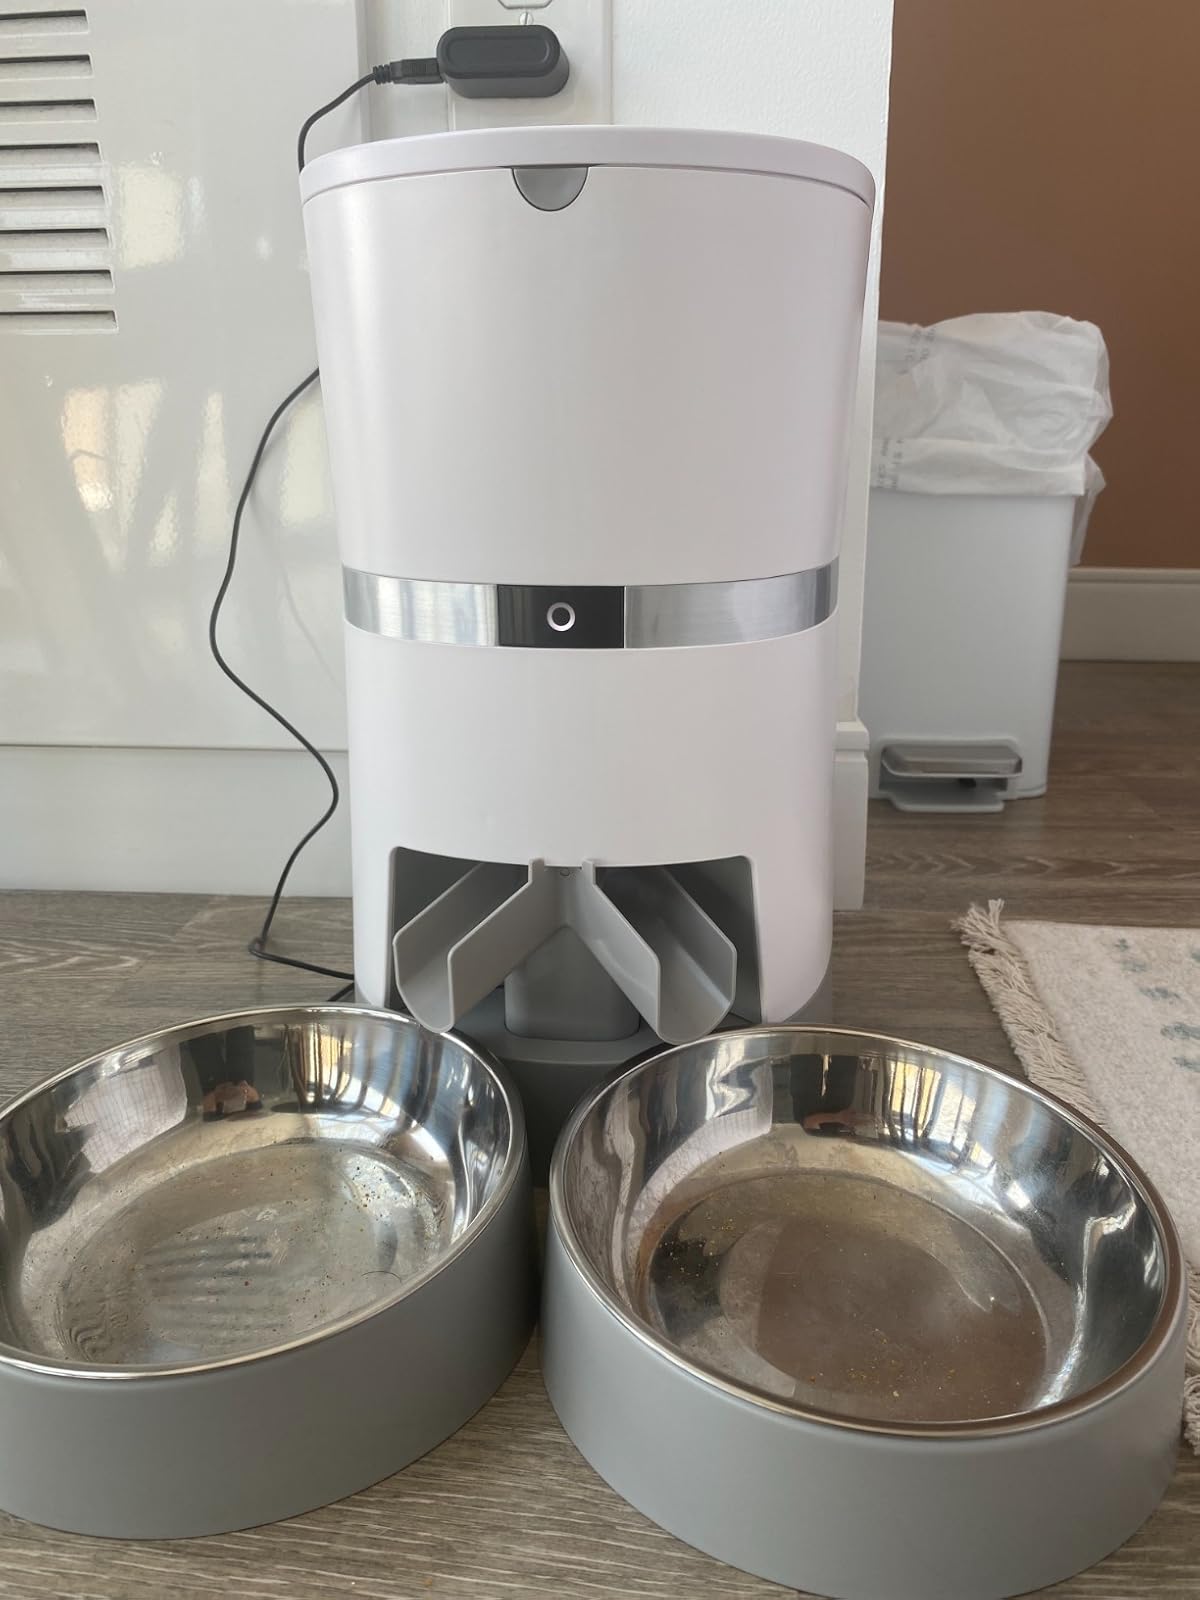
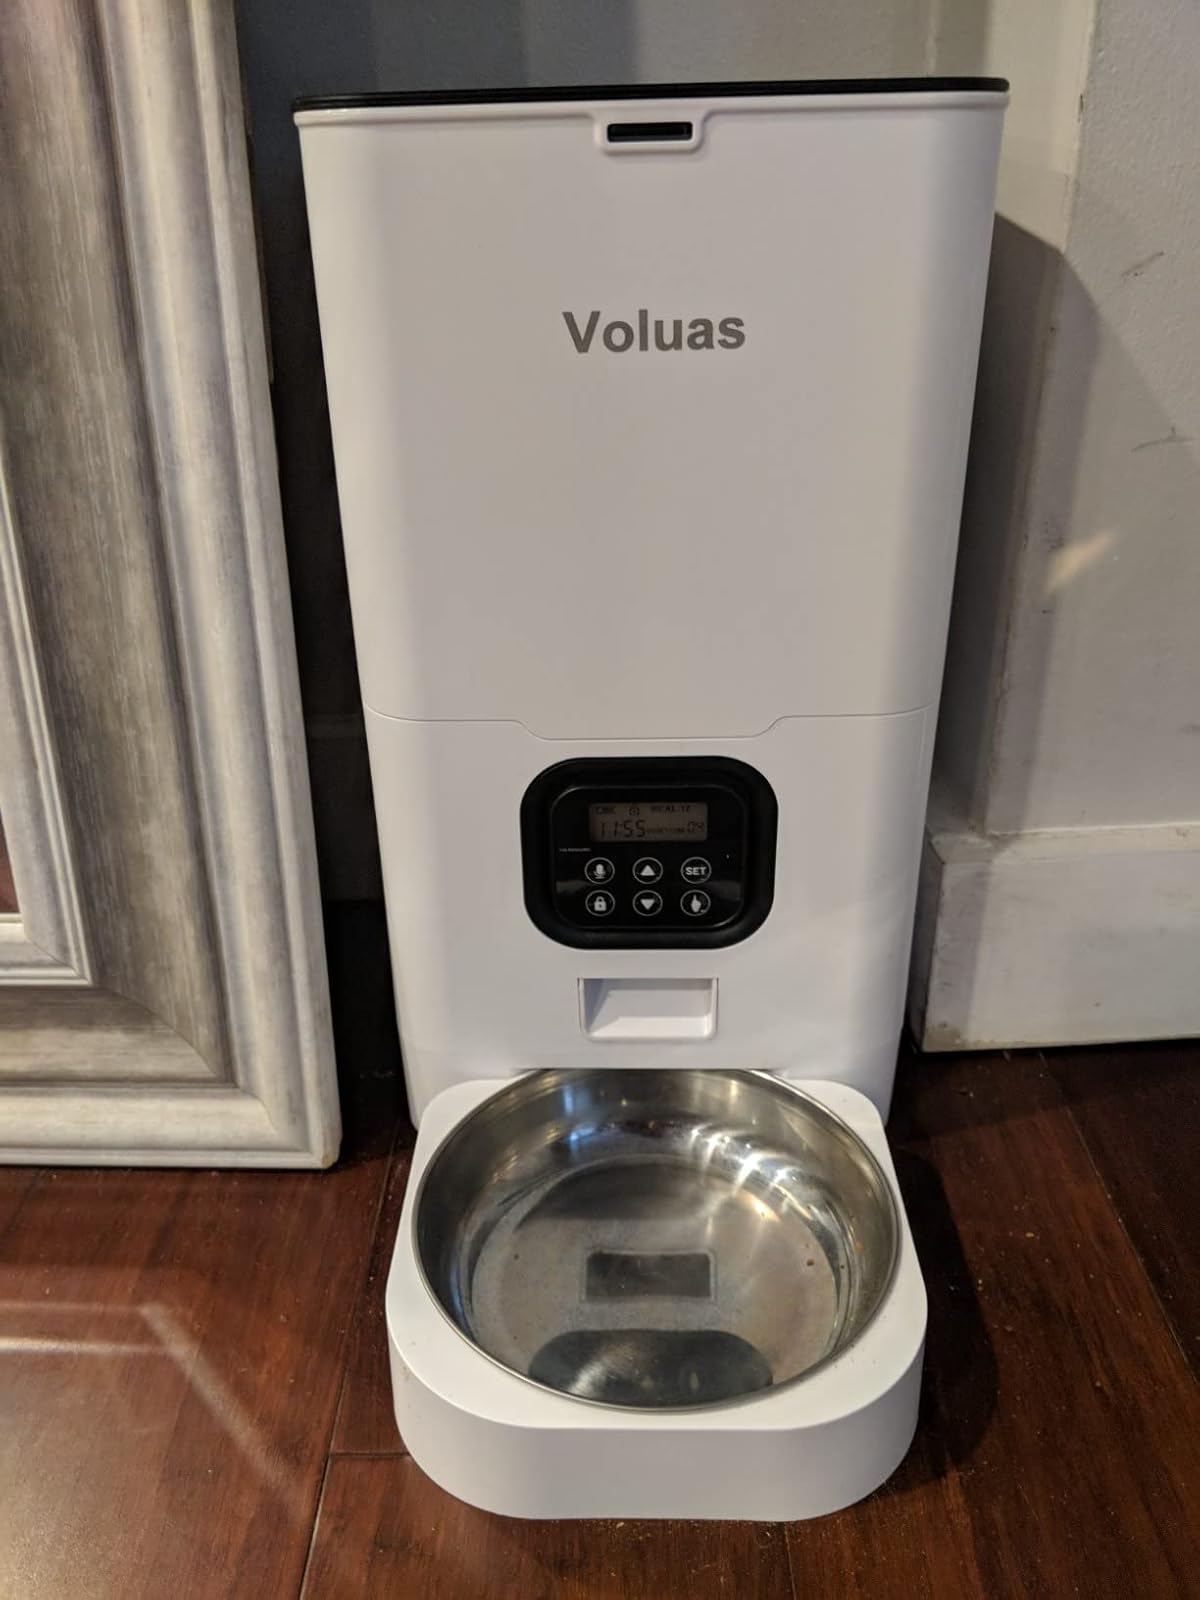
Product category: items_feeder
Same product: no